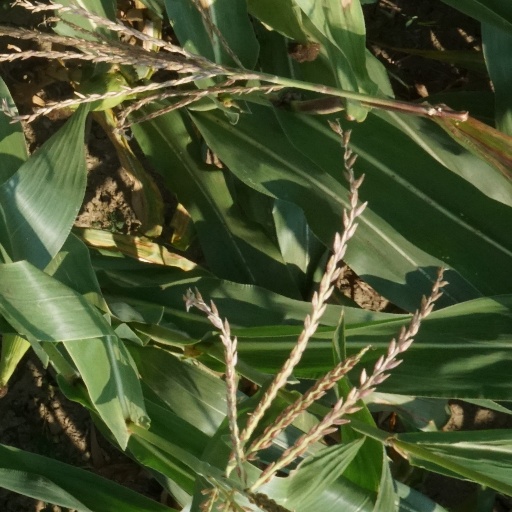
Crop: maize; corn